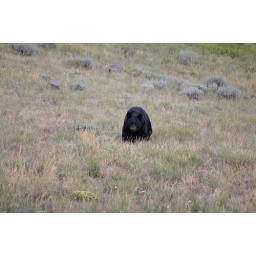
A black bear walking toward me in Yellowstone